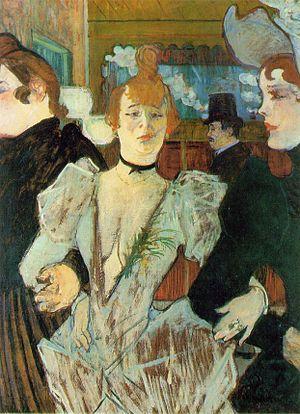
La liste de personnalités de la danse recense de manière non exhaustive les personnes ayant laissé une trace dans l'histoire de la danse.
Le Sauvage est un film français réalisé par Jean-Paul Rappeneau, sorti en 1975.